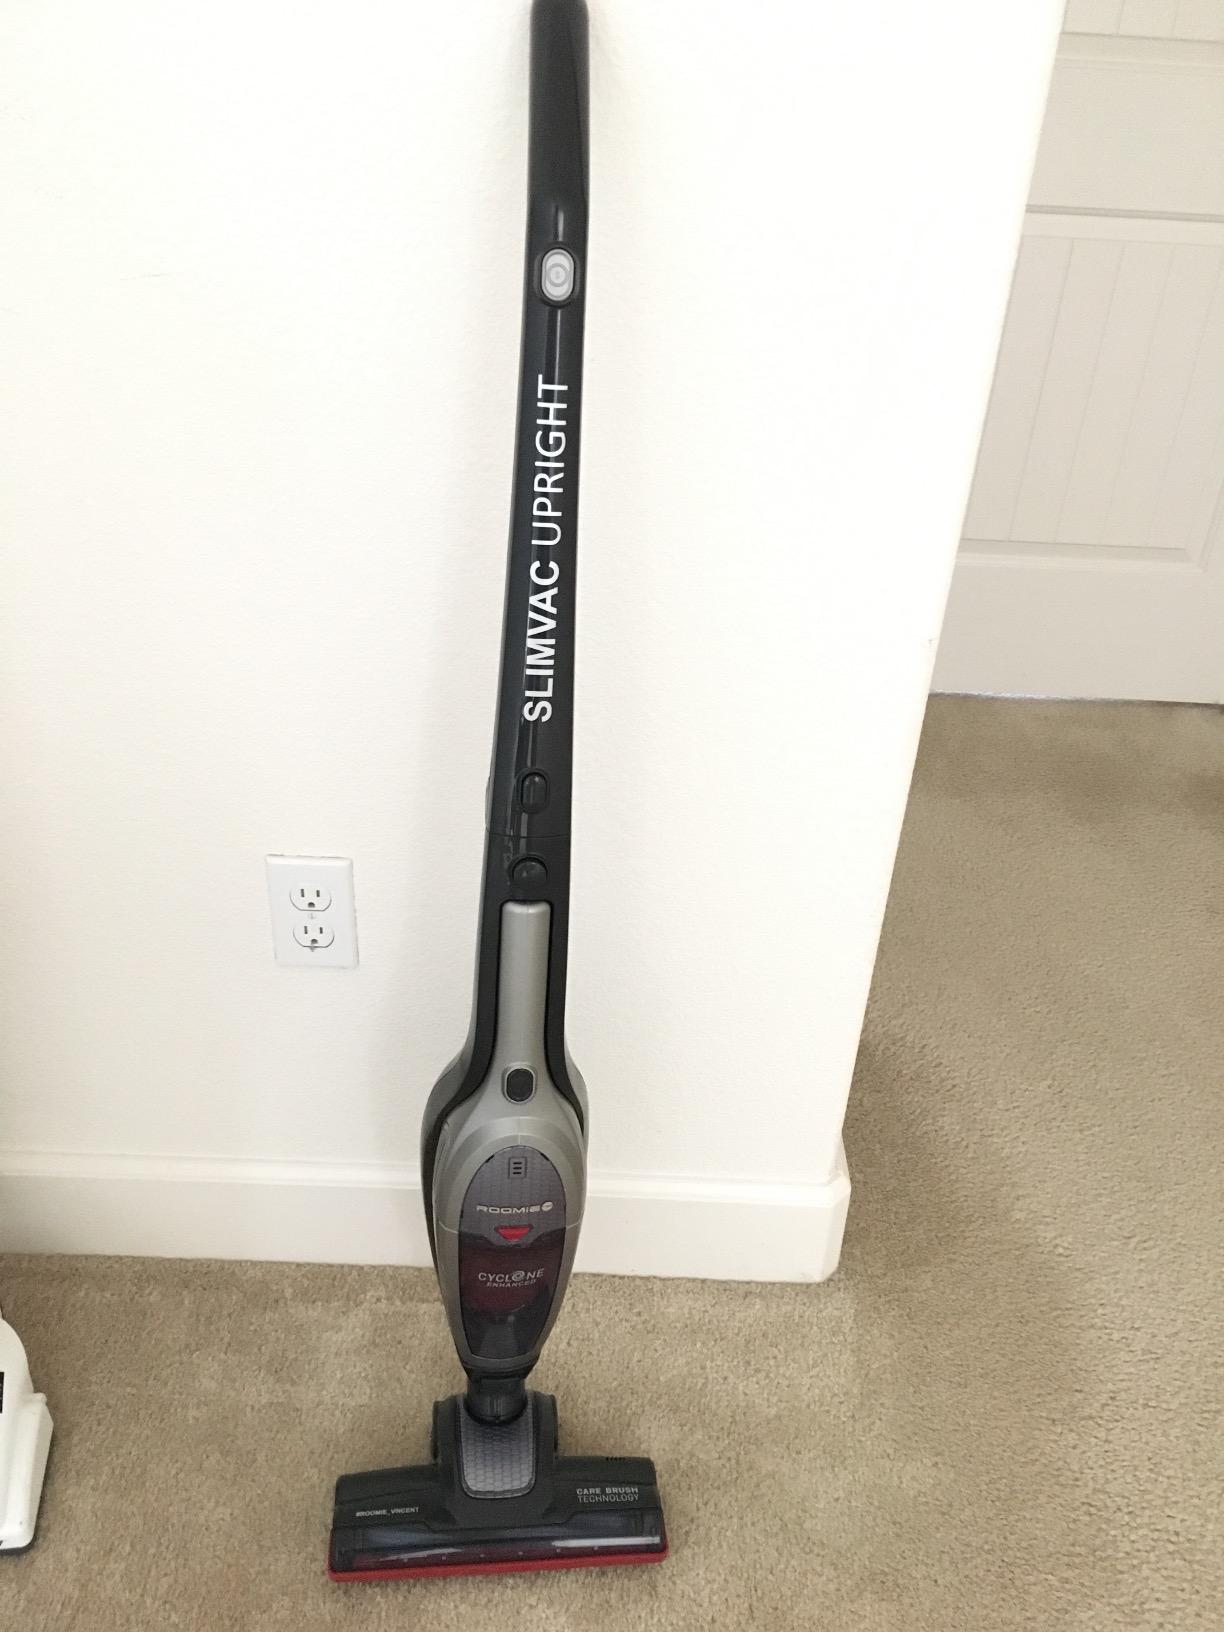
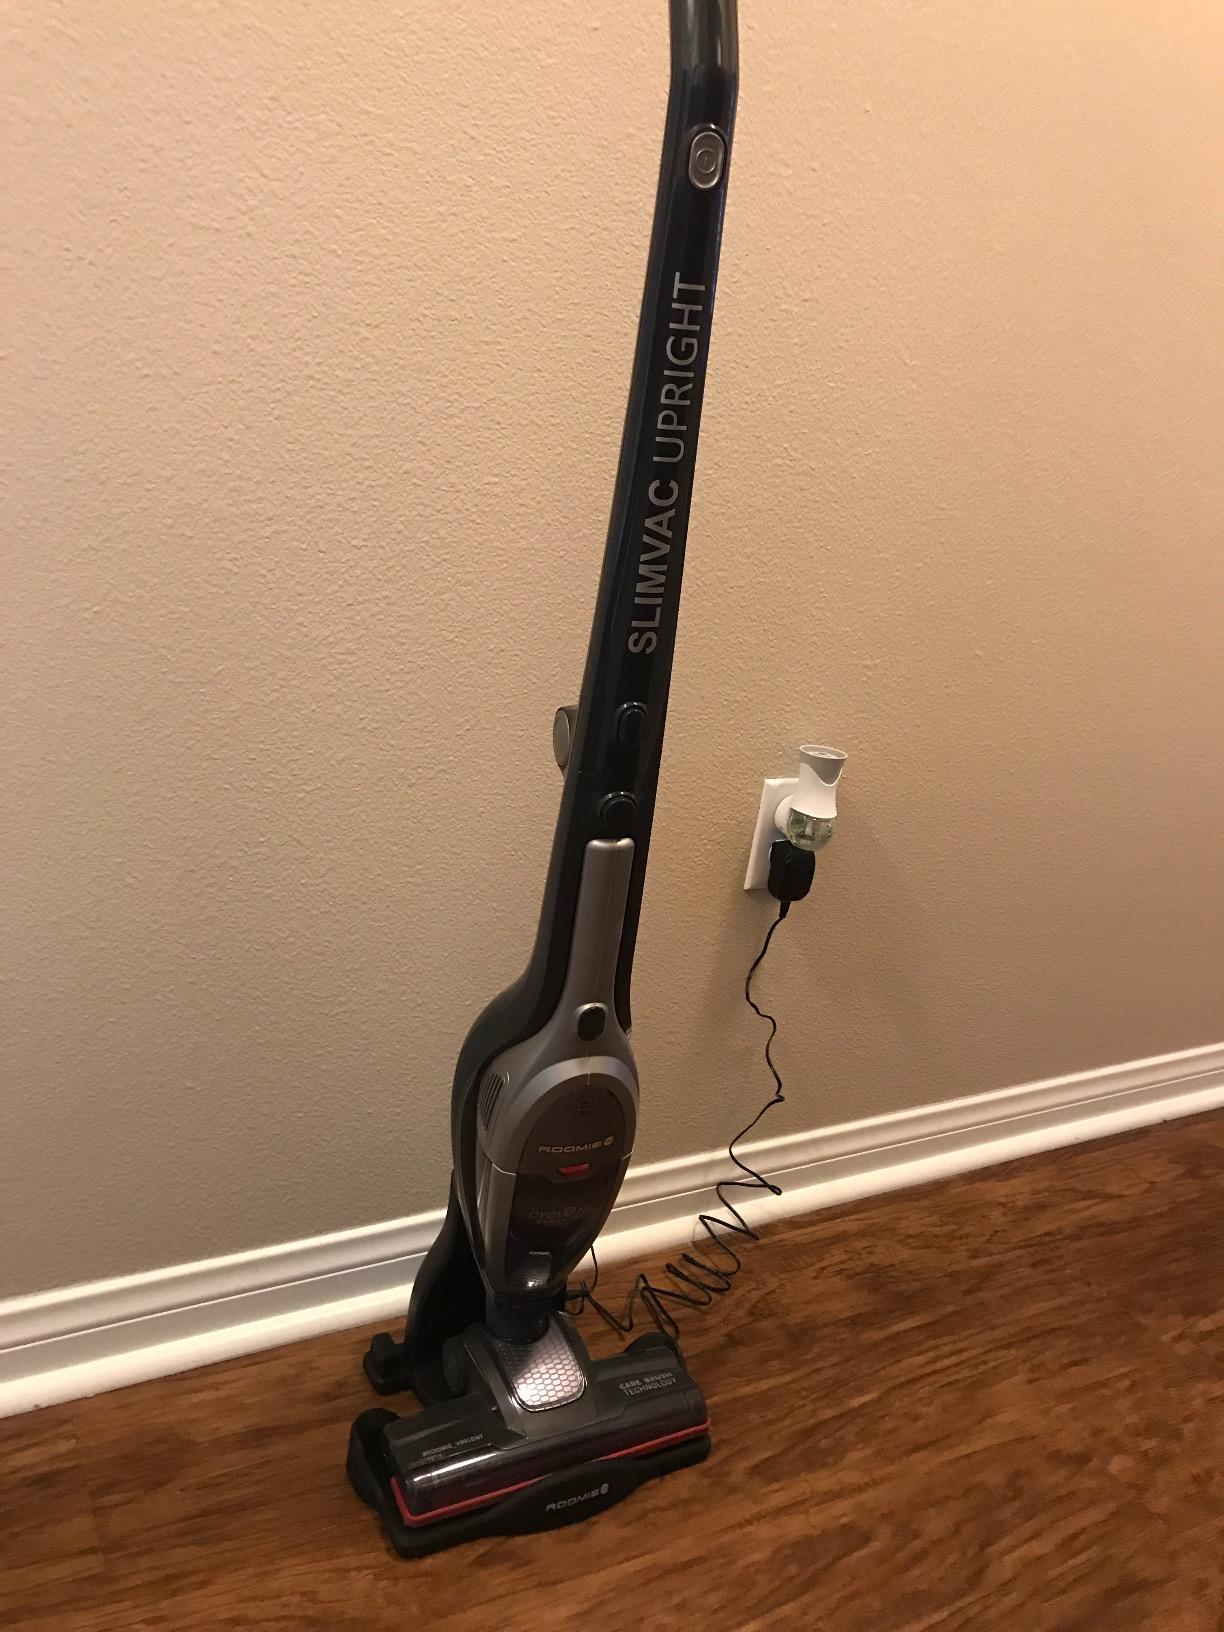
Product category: items_vacuum
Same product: yes